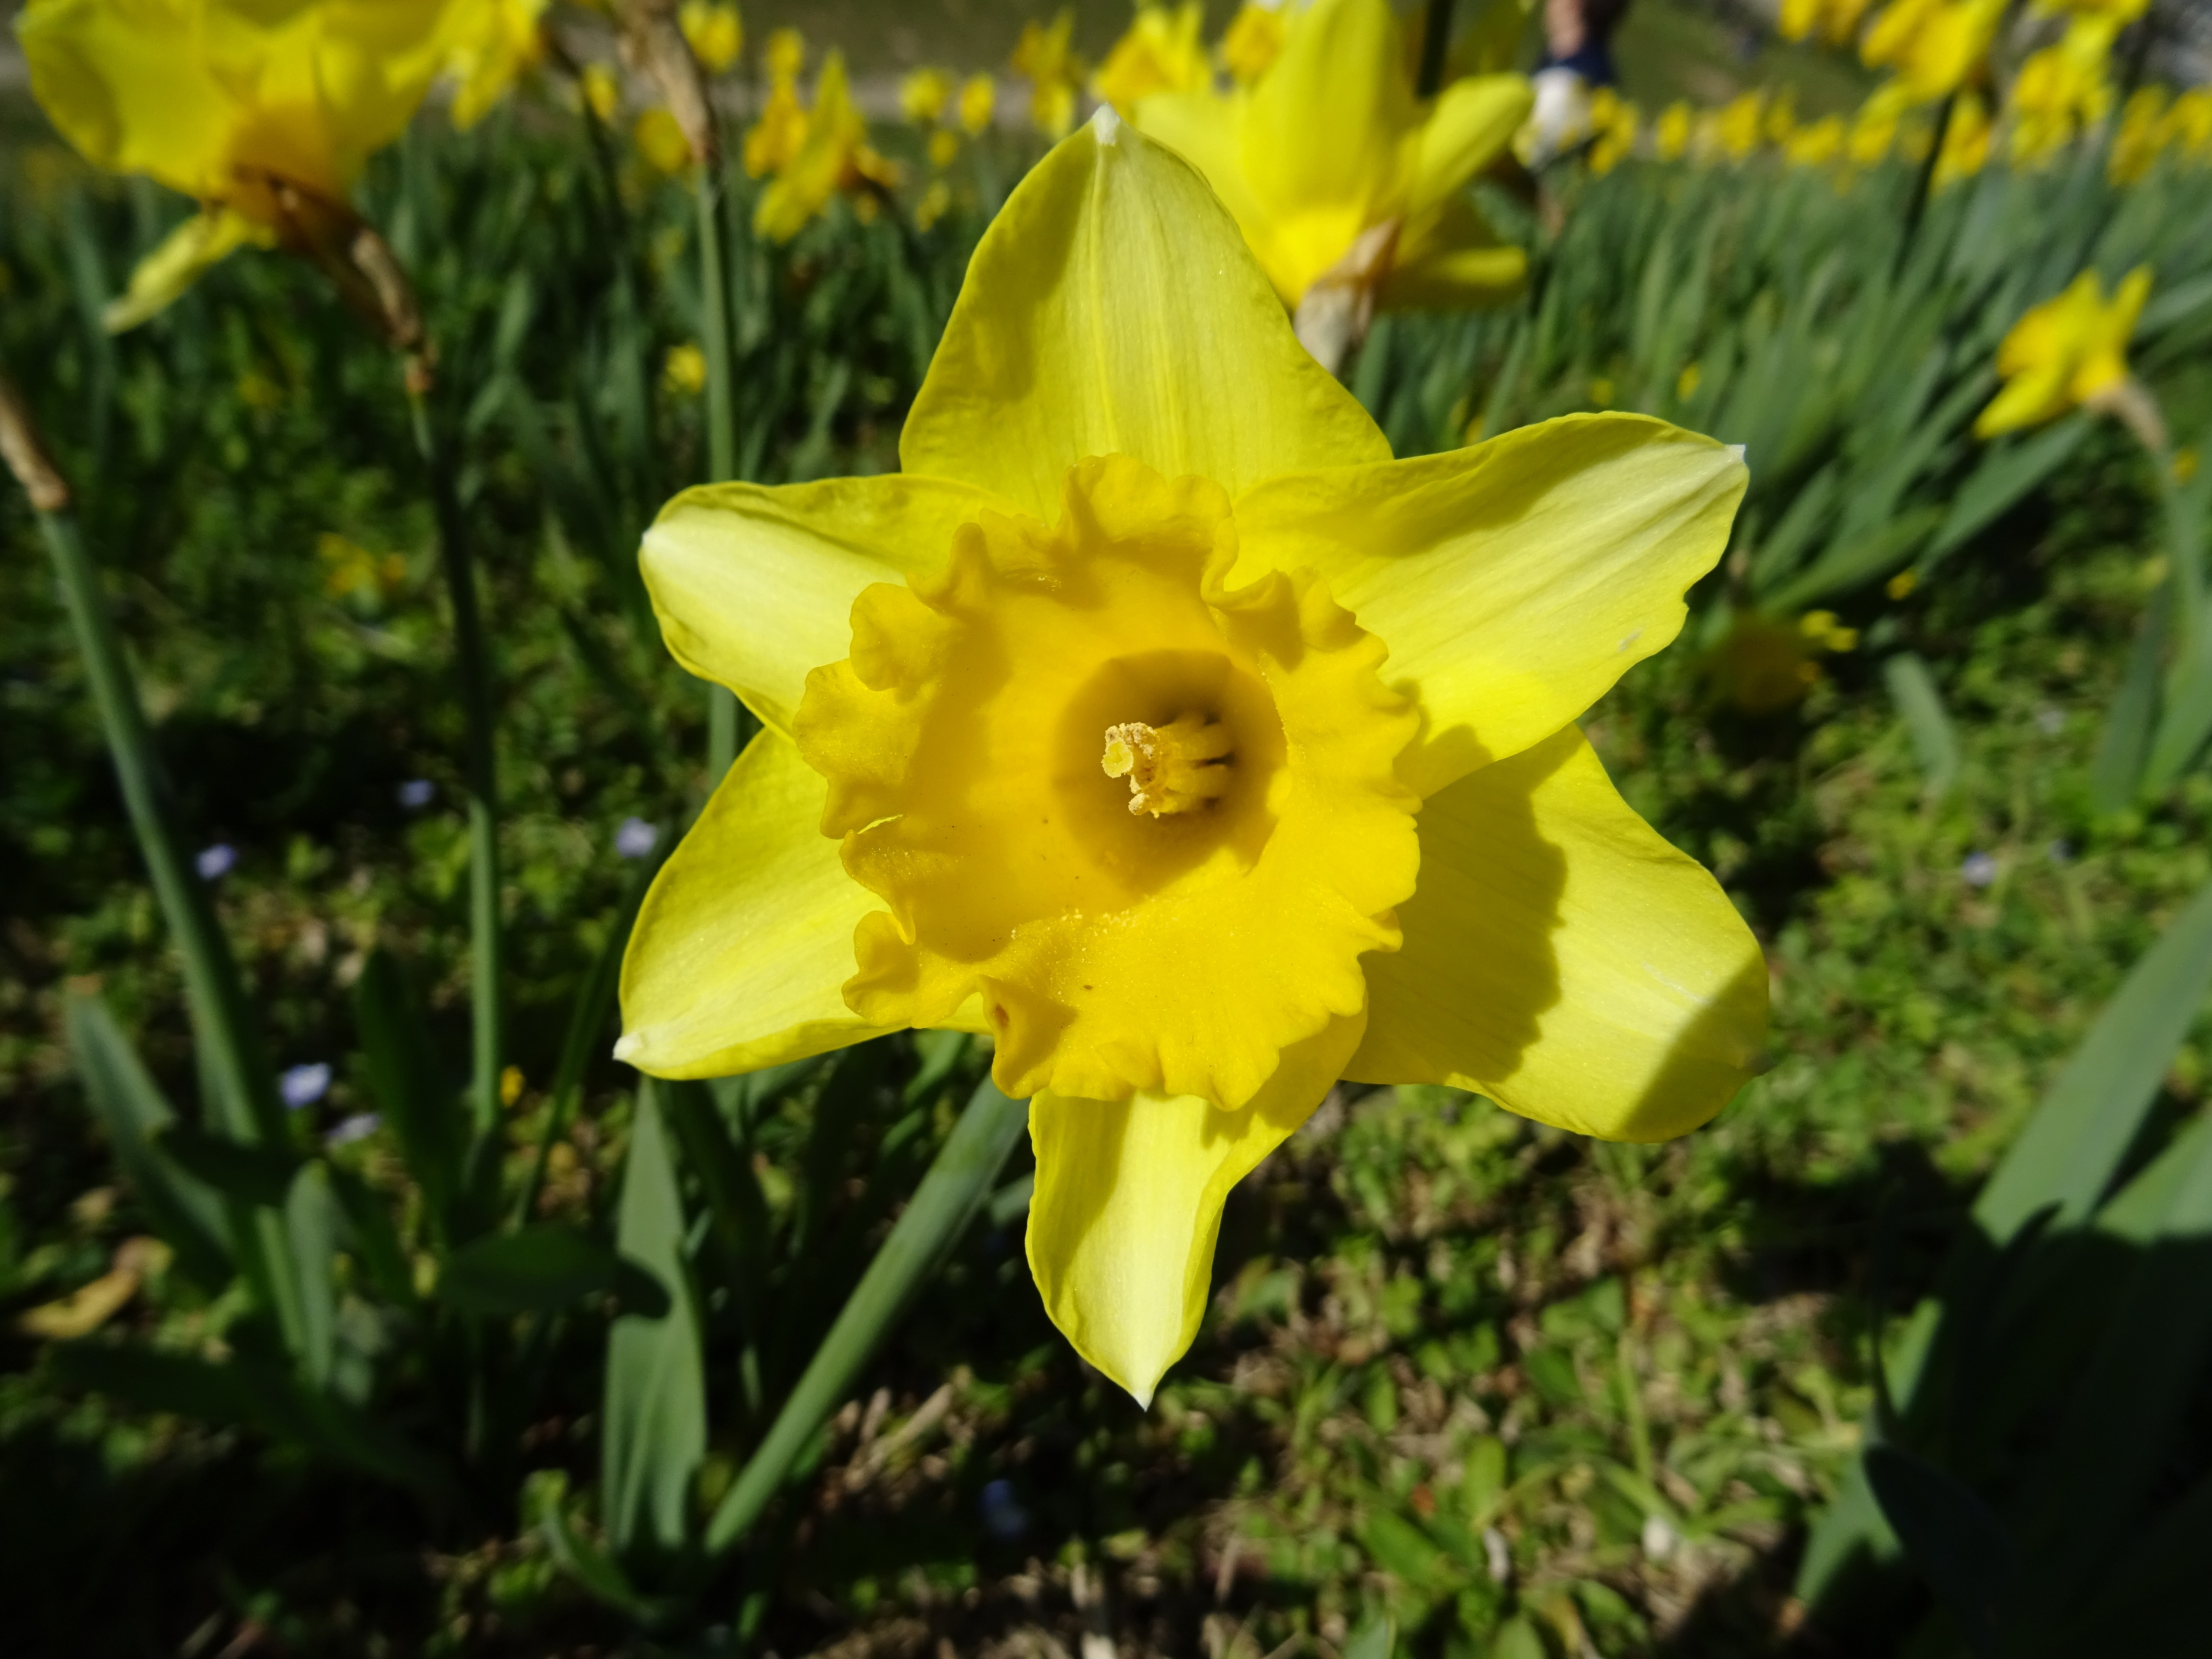
nature, plant, flower, botany, yellow, daffodil, flora, wildflower, narcissus, daylily, macro photography, flowering plant, land plant